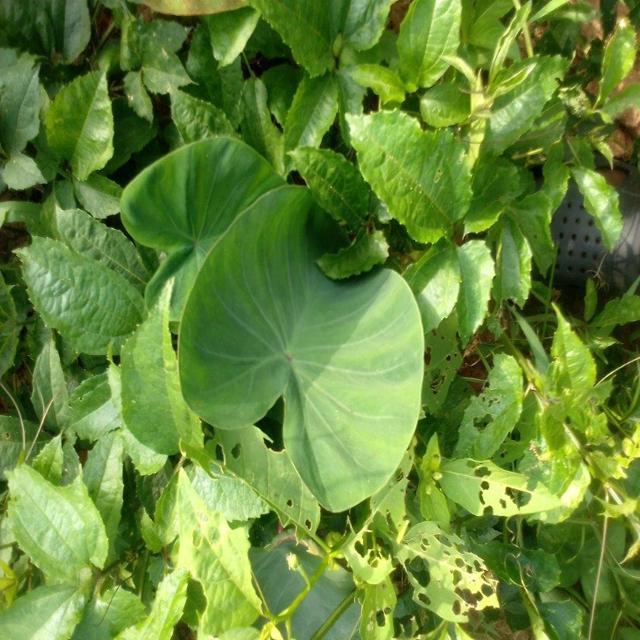
Label: Healthy